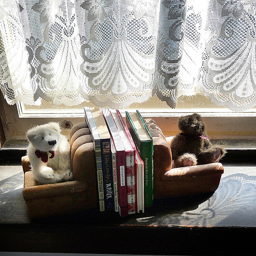
Two book ends shaped like a small brown couch with teddy bears on top of them .
Two book ends shaped like couches with teddy bears sitting on them.
Bookends fashioned to look like bears in seats with books in the middle.
a book holder in the shape of couches
A few books being held upright by bookends of bears sitting on couches.